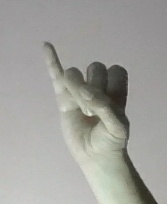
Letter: meem